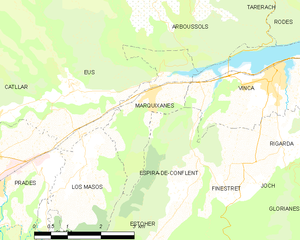
Marquixanes
Kort over kommunen
Kort over kommunen
Marquixanes er en by og kommune i departementet Pyrénées-Orientales i Sydfrankrig.